Friedrich August Wolf

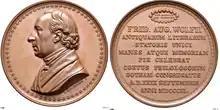
Medal Friedrich August Wolf 1840

The Halle professorship ended after the French invasion of 1806. He relocated to Berlin, where he received assistance from Wilhelm von Humboldt. Later he once more took a professorship, but he no longer taught with his old success, and he wrote very little. His most finished work, the "Darstellung der Alterthumswissenschaft", though published